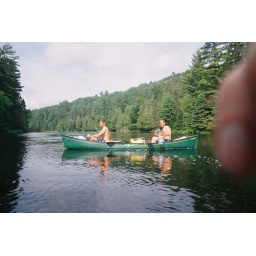
Our white water canoe trip down the Madawaska River in June of 2008.